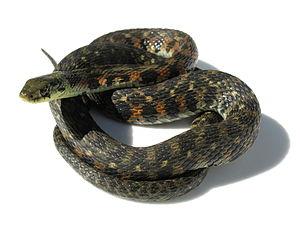
Rhabdophis tigrinus est une espèce de serpents de la famille des Natricidae.